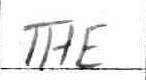
Label: the